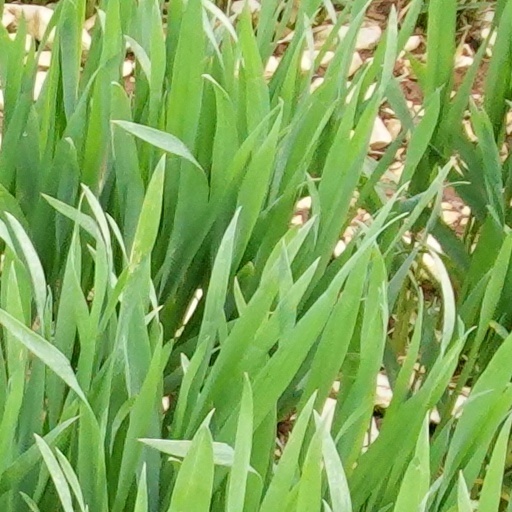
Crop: wheat